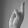
ASL letter: R